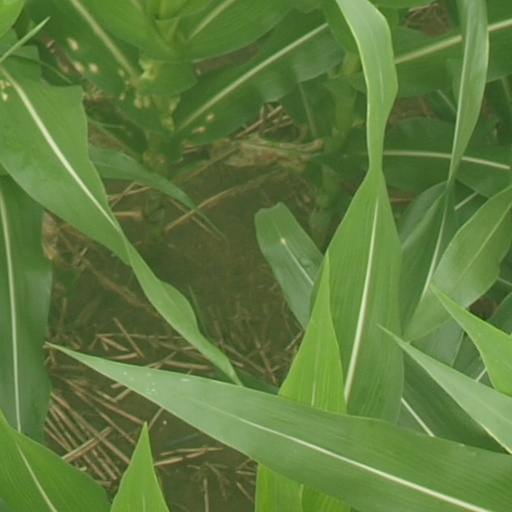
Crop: maize; corn